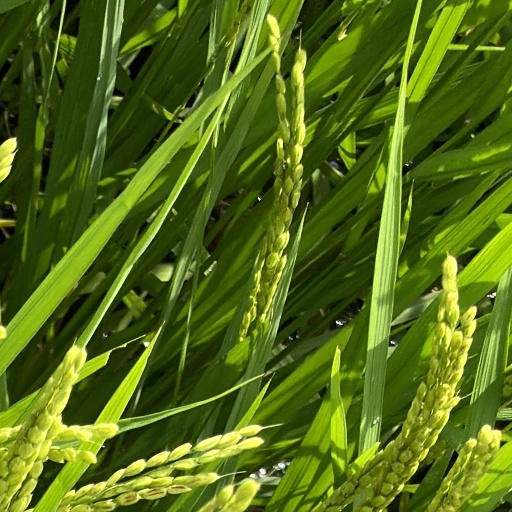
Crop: rice